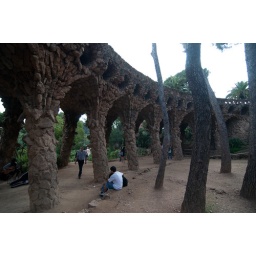
canyon like bridge by gaudi